Wind power in Australia

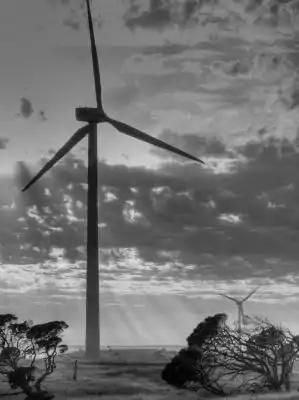
Early morning at the 239 MW Lake Bonney Wind Farm

Wind power is a major contributor to electricity supply in Australia. As of September 2024, the grids of the eastern and southern Australia states has an installed wind capacity of around 13.3 GW, and output peaked at 9.2 GW in May 2025. Wind power accounted for 13.4% (or 31.9 TWh) of Australia's total electricity production in 2024.